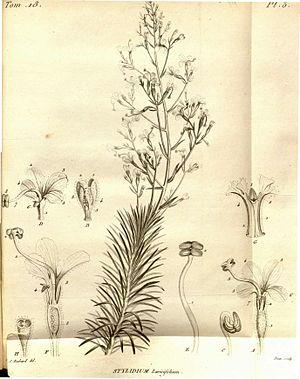
Louis Claude Marie Richard, né à Versailles le 19 septembre 1754 et mort à Paris le 6 juin 1821, est un botaniste français.